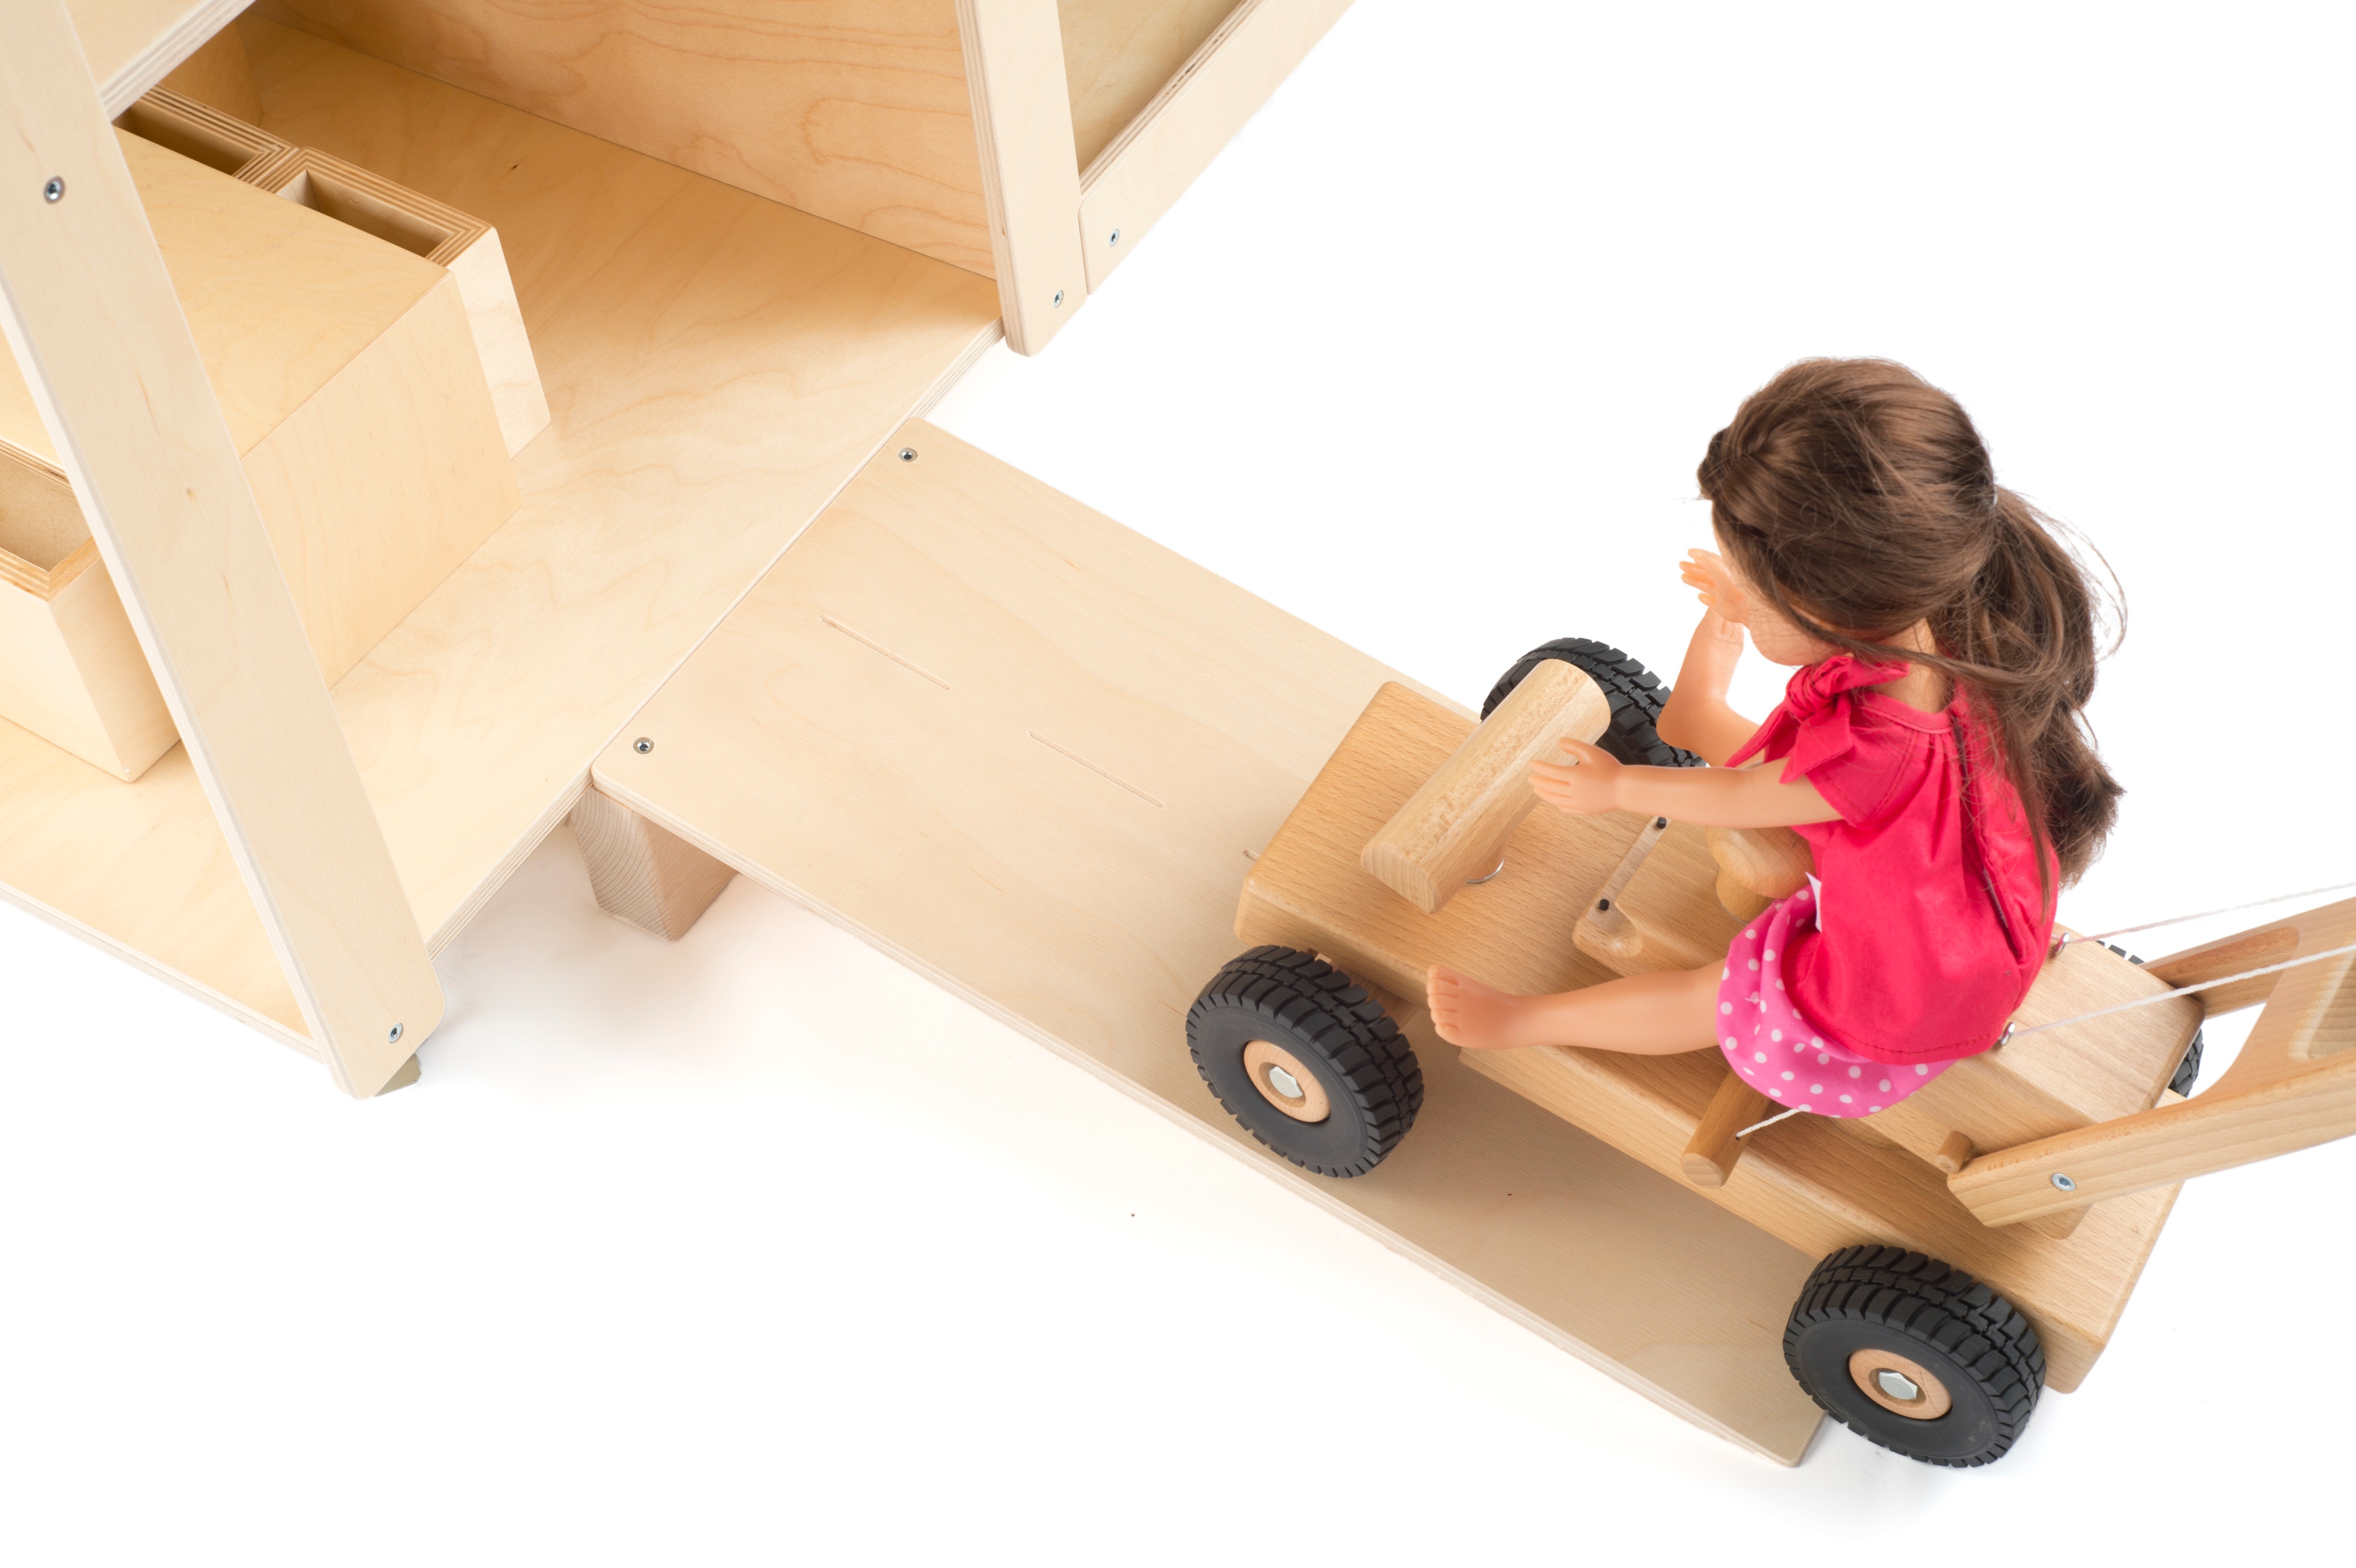
cart, play, floor, furniture, toy, product, bed